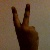
The image shows a hand gesture representing the number 2 in Indian Sign Language.